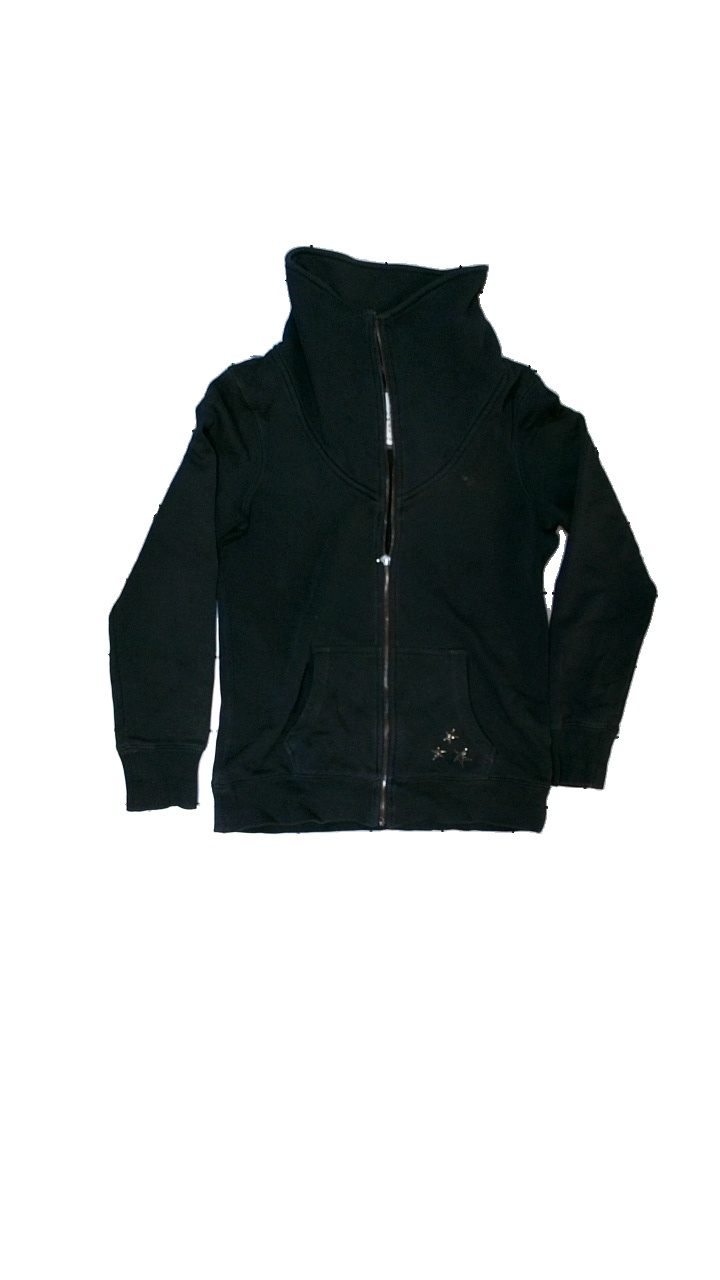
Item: Sweater (Ladies)
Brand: Esprit
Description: Black sweater with stars
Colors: Black
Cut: Regular, Turtle neck
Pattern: Other
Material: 75% cotton, 25% polyester
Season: All
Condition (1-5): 2
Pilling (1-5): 5
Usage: Reuse
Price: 50-100